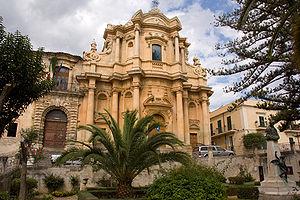
Noto est une commune italienne d'environ 24 000 habitants, située dans la province de Syracuse, au sud-est de la Sicile.